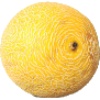
Label: Cantaloupe 1